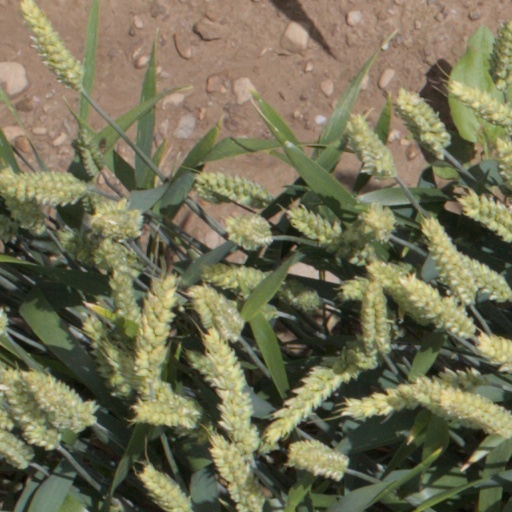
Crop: wheat